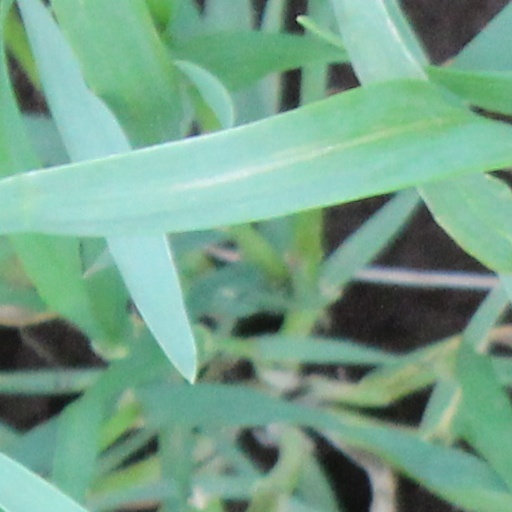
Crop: wheat